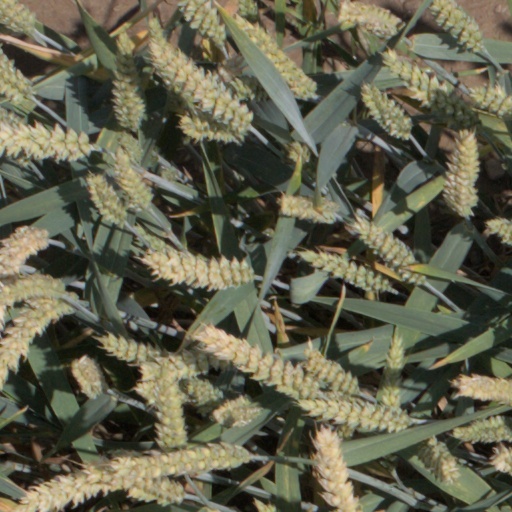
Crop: wheat